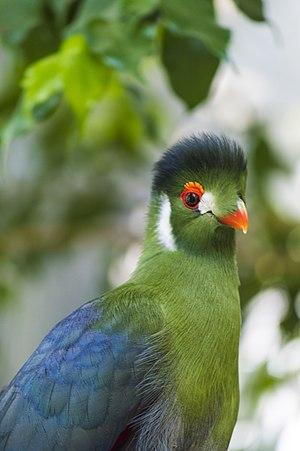
Tauraco leucotis au parc Phoenix de Nice.
Les Musophagidae sont une famille d'oiseaux couramment appelés touracos. Cette famille est la seule de l'ordre des Musophagiformes.